Hybrid art

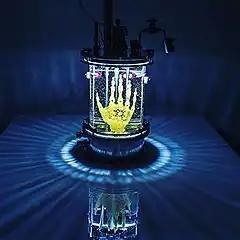
"Regenerative Reliquary" by Amy Karle, 2016 is a hybrid art / bioart sculpture of a 3D bioprinted hand sculpture installed in a bioreactor with stem cells. Exhibited at Ars Electronica under Hybrid Art, BioArt, and AI.

Hybrid art is a contemporary art movement in which artists work with frontier areas of science and emerging technologies. Artists work with fields such as biology, robotics, physical sciences, experimental interface technologies (such as speech, gesture, face recognition), artificial intelligence, and information visualization. They address the research in many ways such as undertaking new research agendas, visualizing results in new ways, or critiquing the social implications of the research. The worldwide community has developed new kinds of art festivals, information sources, organizations, and university programs to explore these new arts.